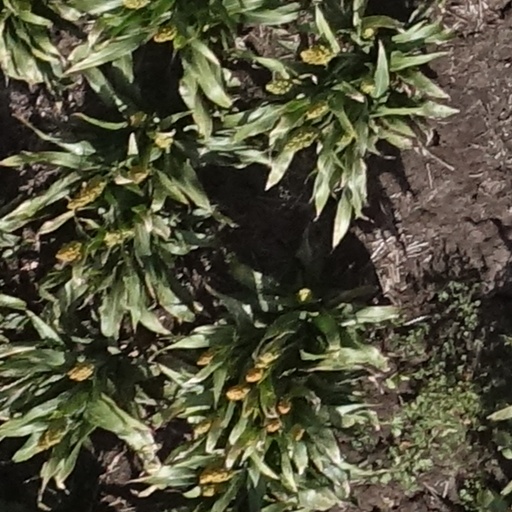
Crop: sorghum